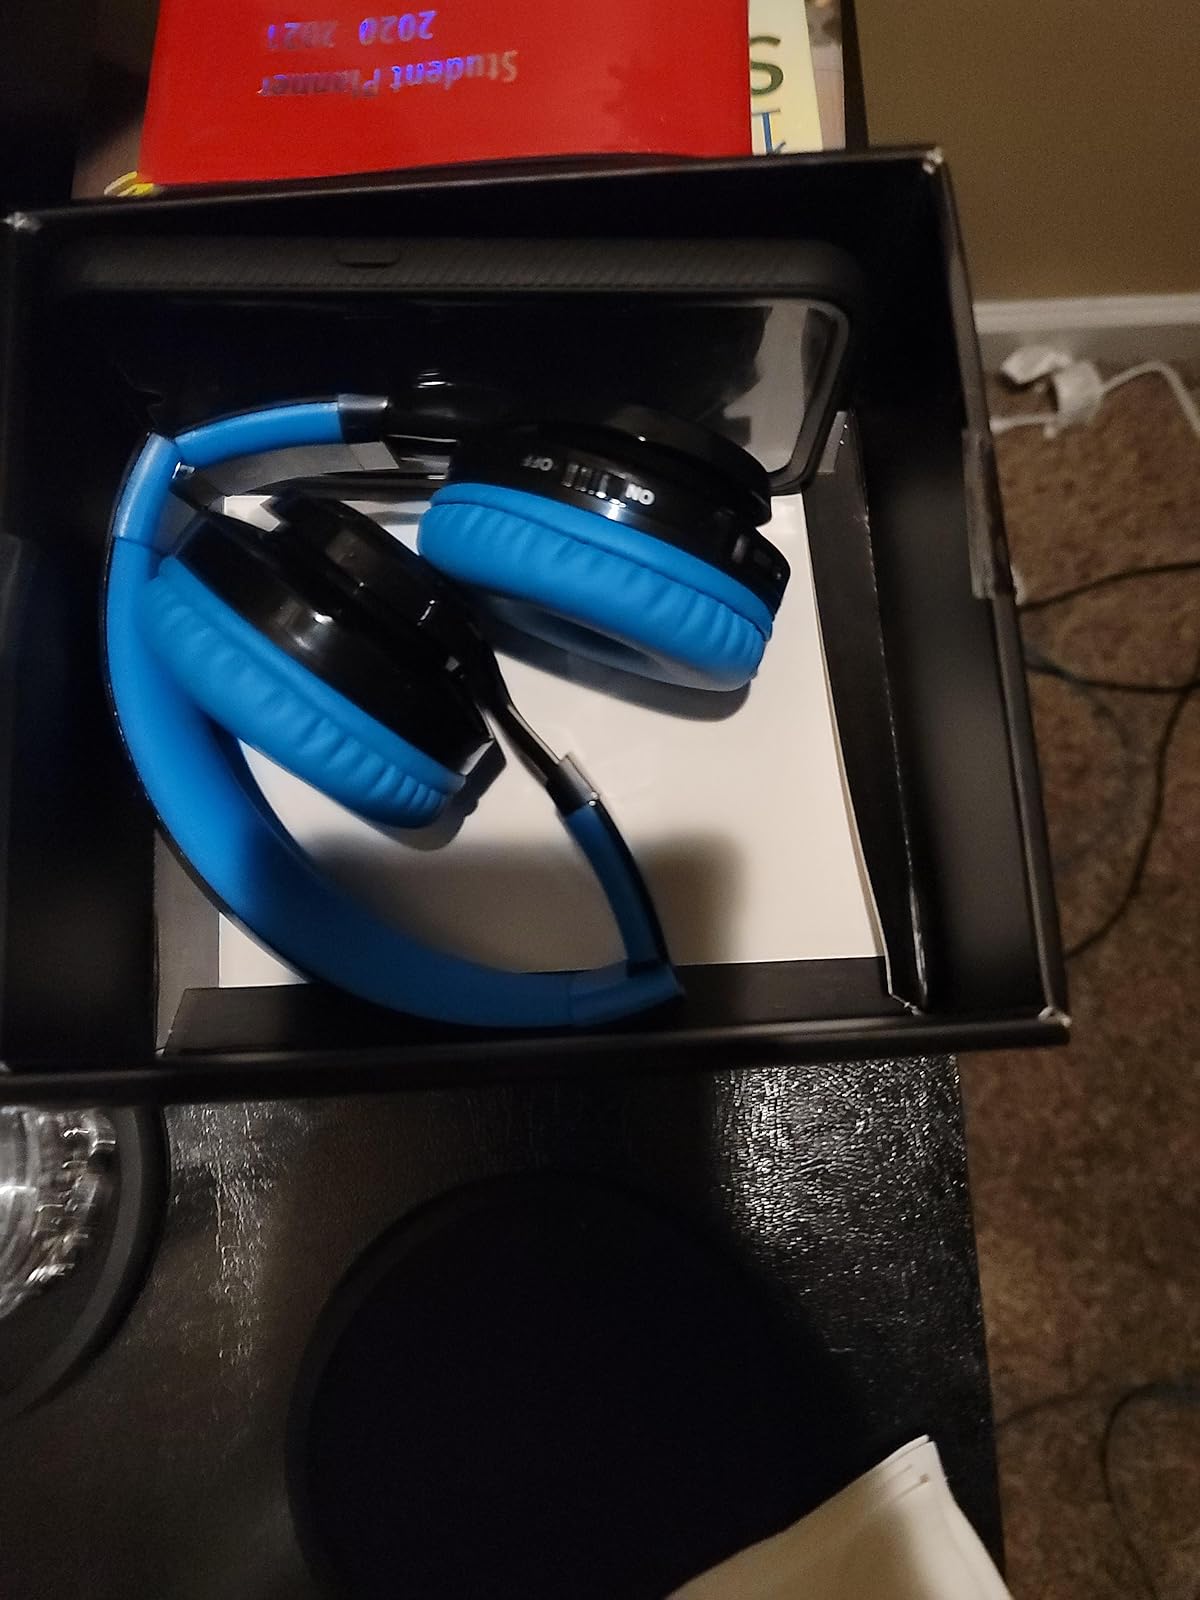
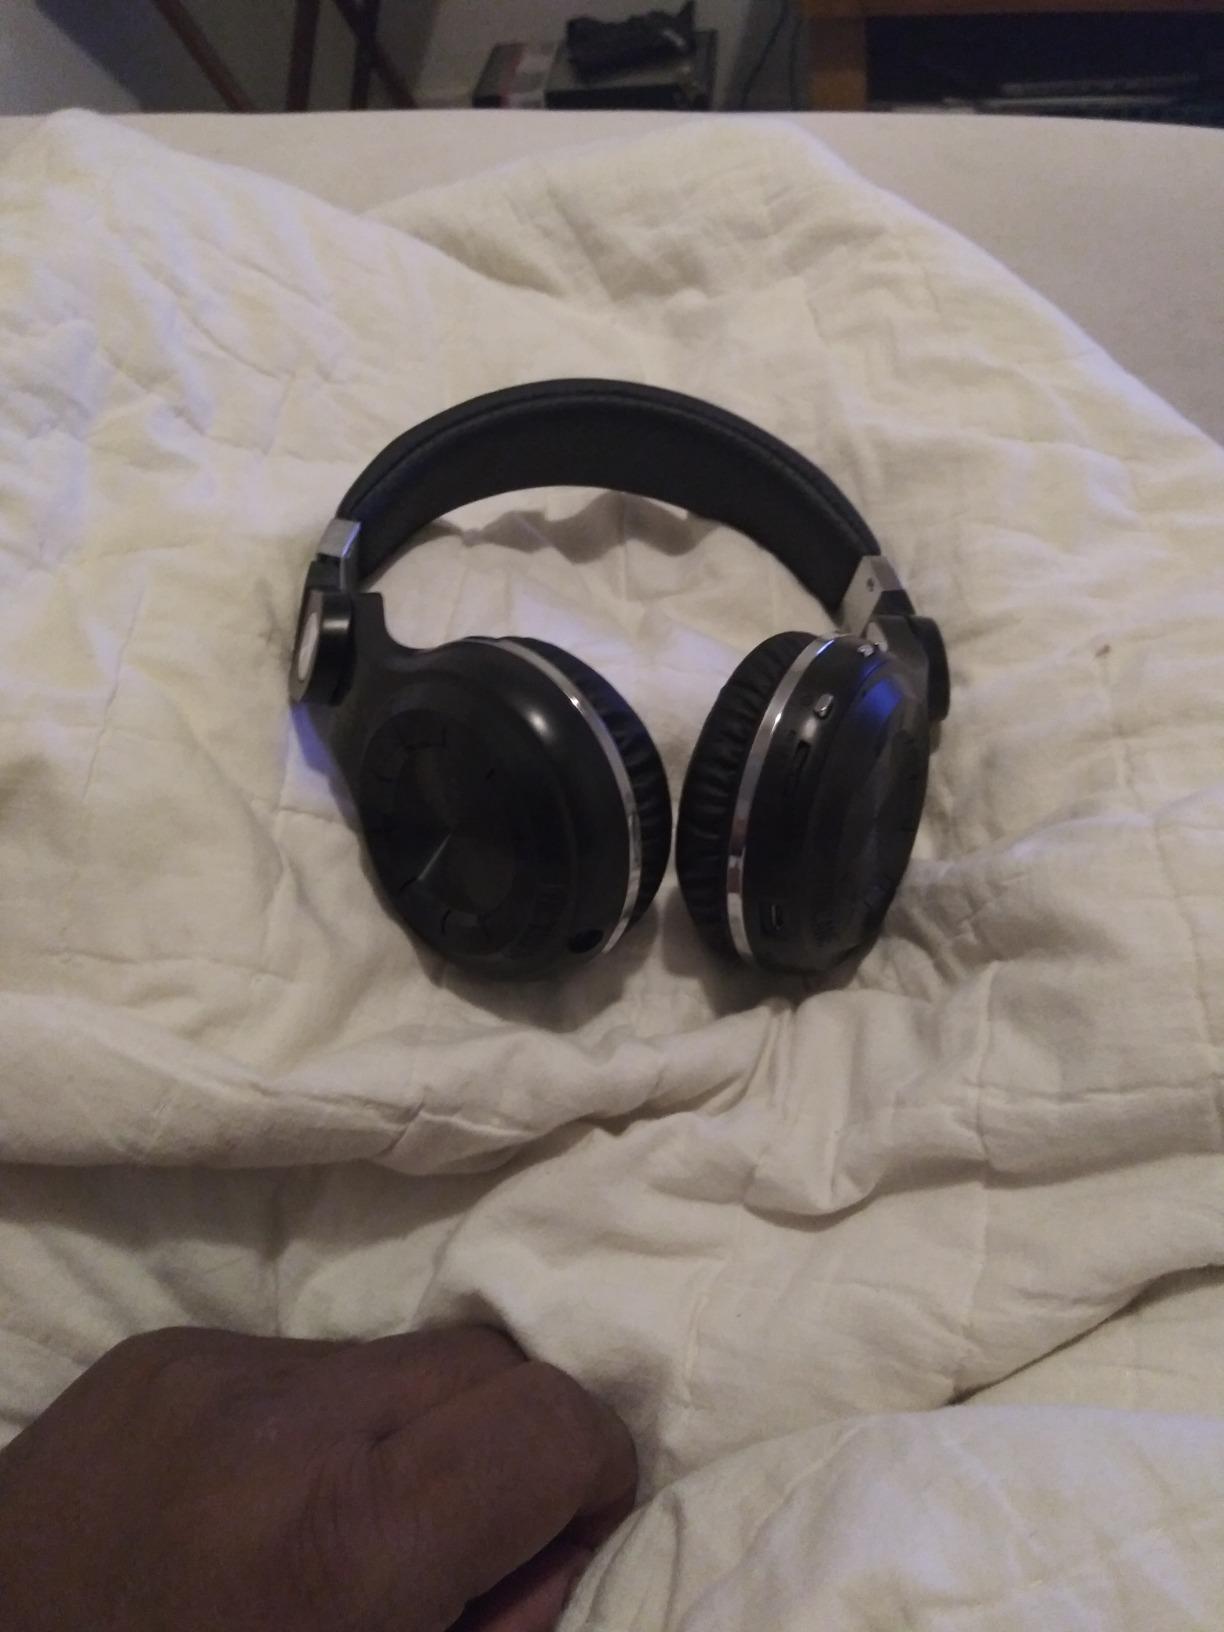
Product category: headphones
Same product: no